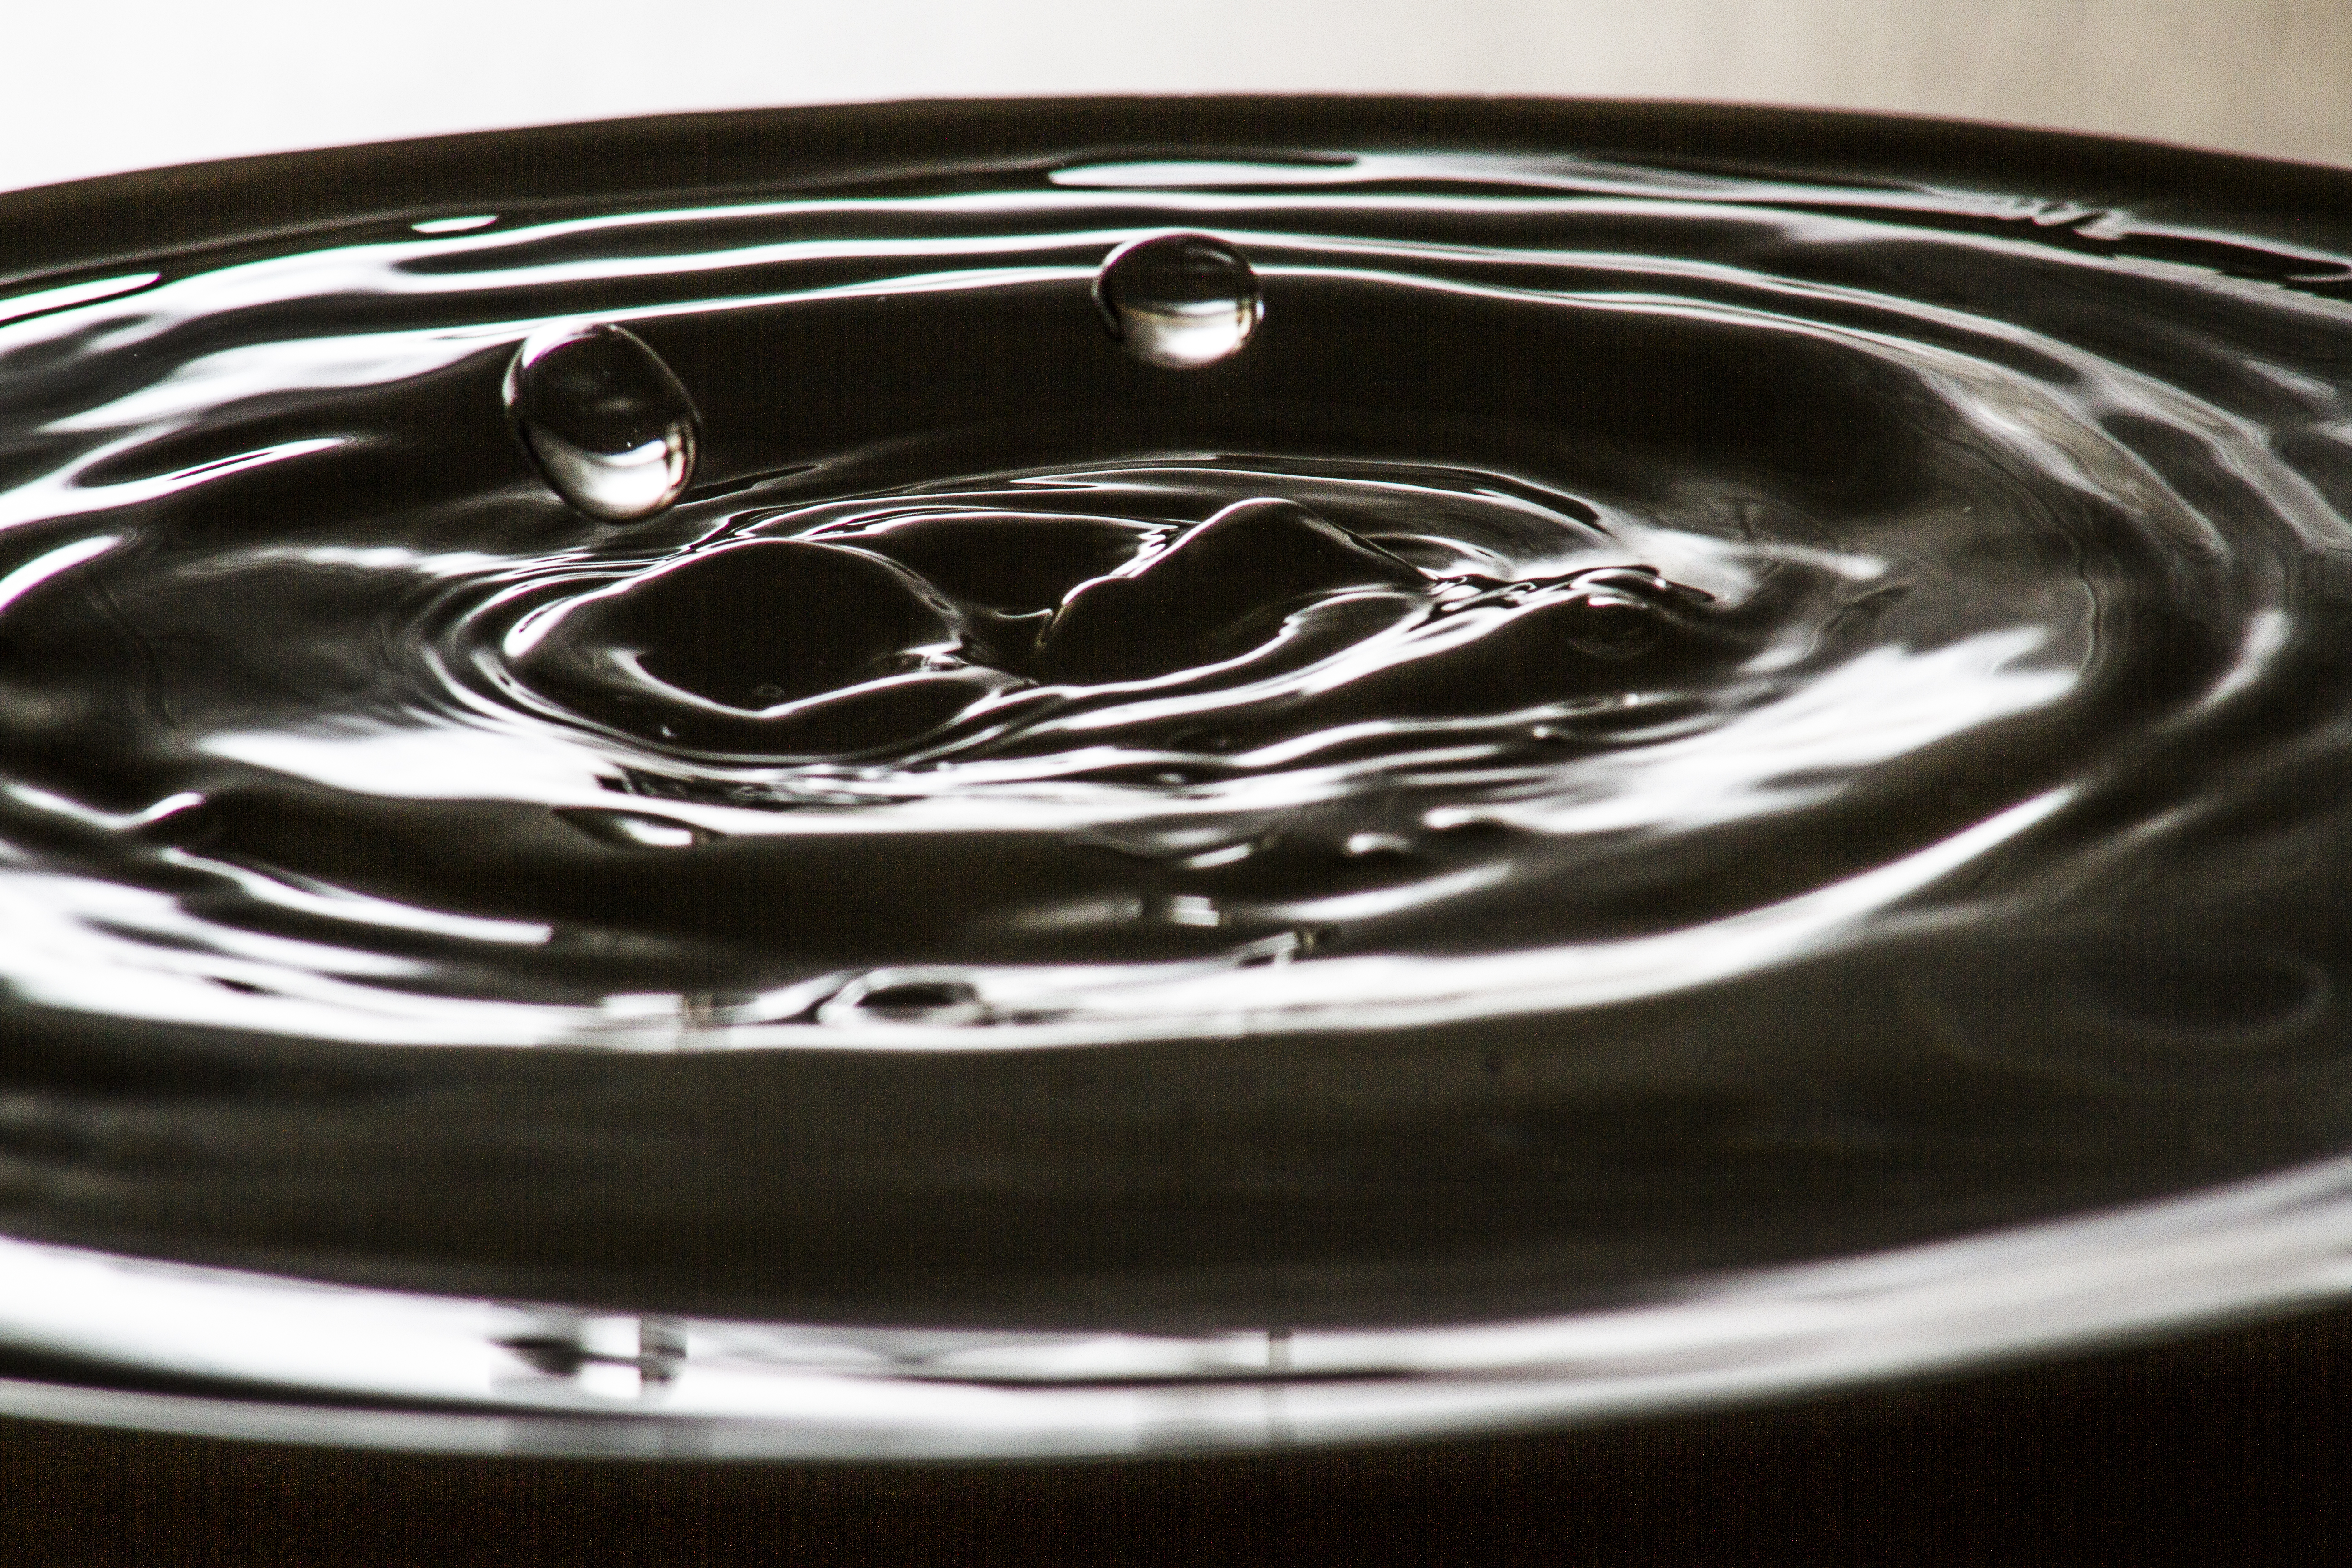
drop, wheel, glass, uk, rim, peterborough